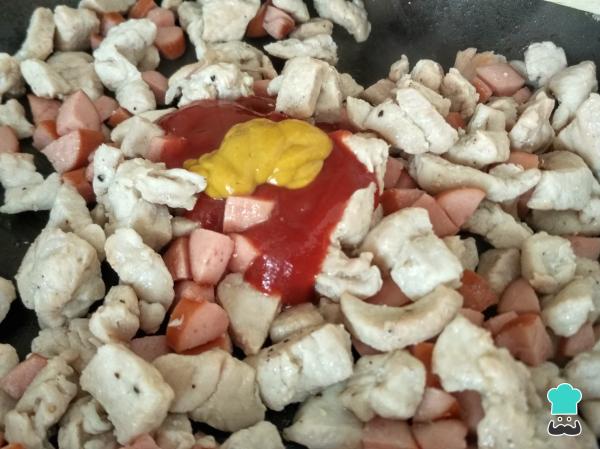
Añadimos el ketchup y la mostaza, movemos bien para que se integren todos los ingredientes. Retiramos del fuego y reservamos.